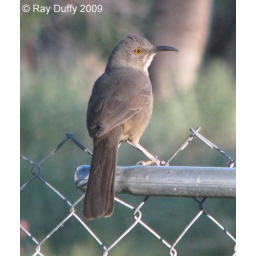
A Curved-billed Thrasher perches on the fence of the Paton house in Patagonia, AZ. Photographed on 05/06/09.